Rock, County Tyrone

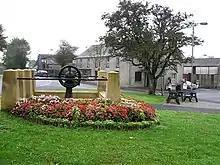
Disused water pump in The Rock.

Rock is a small village in east County Tyrone, Northern Ireland located approximately 5 miles south-west of Cookstown. The village and surrounding area is located mainly within the parish of Desertcreat.